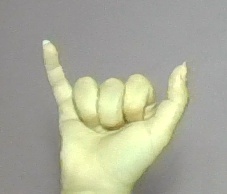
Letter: ya